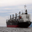
Label: ship